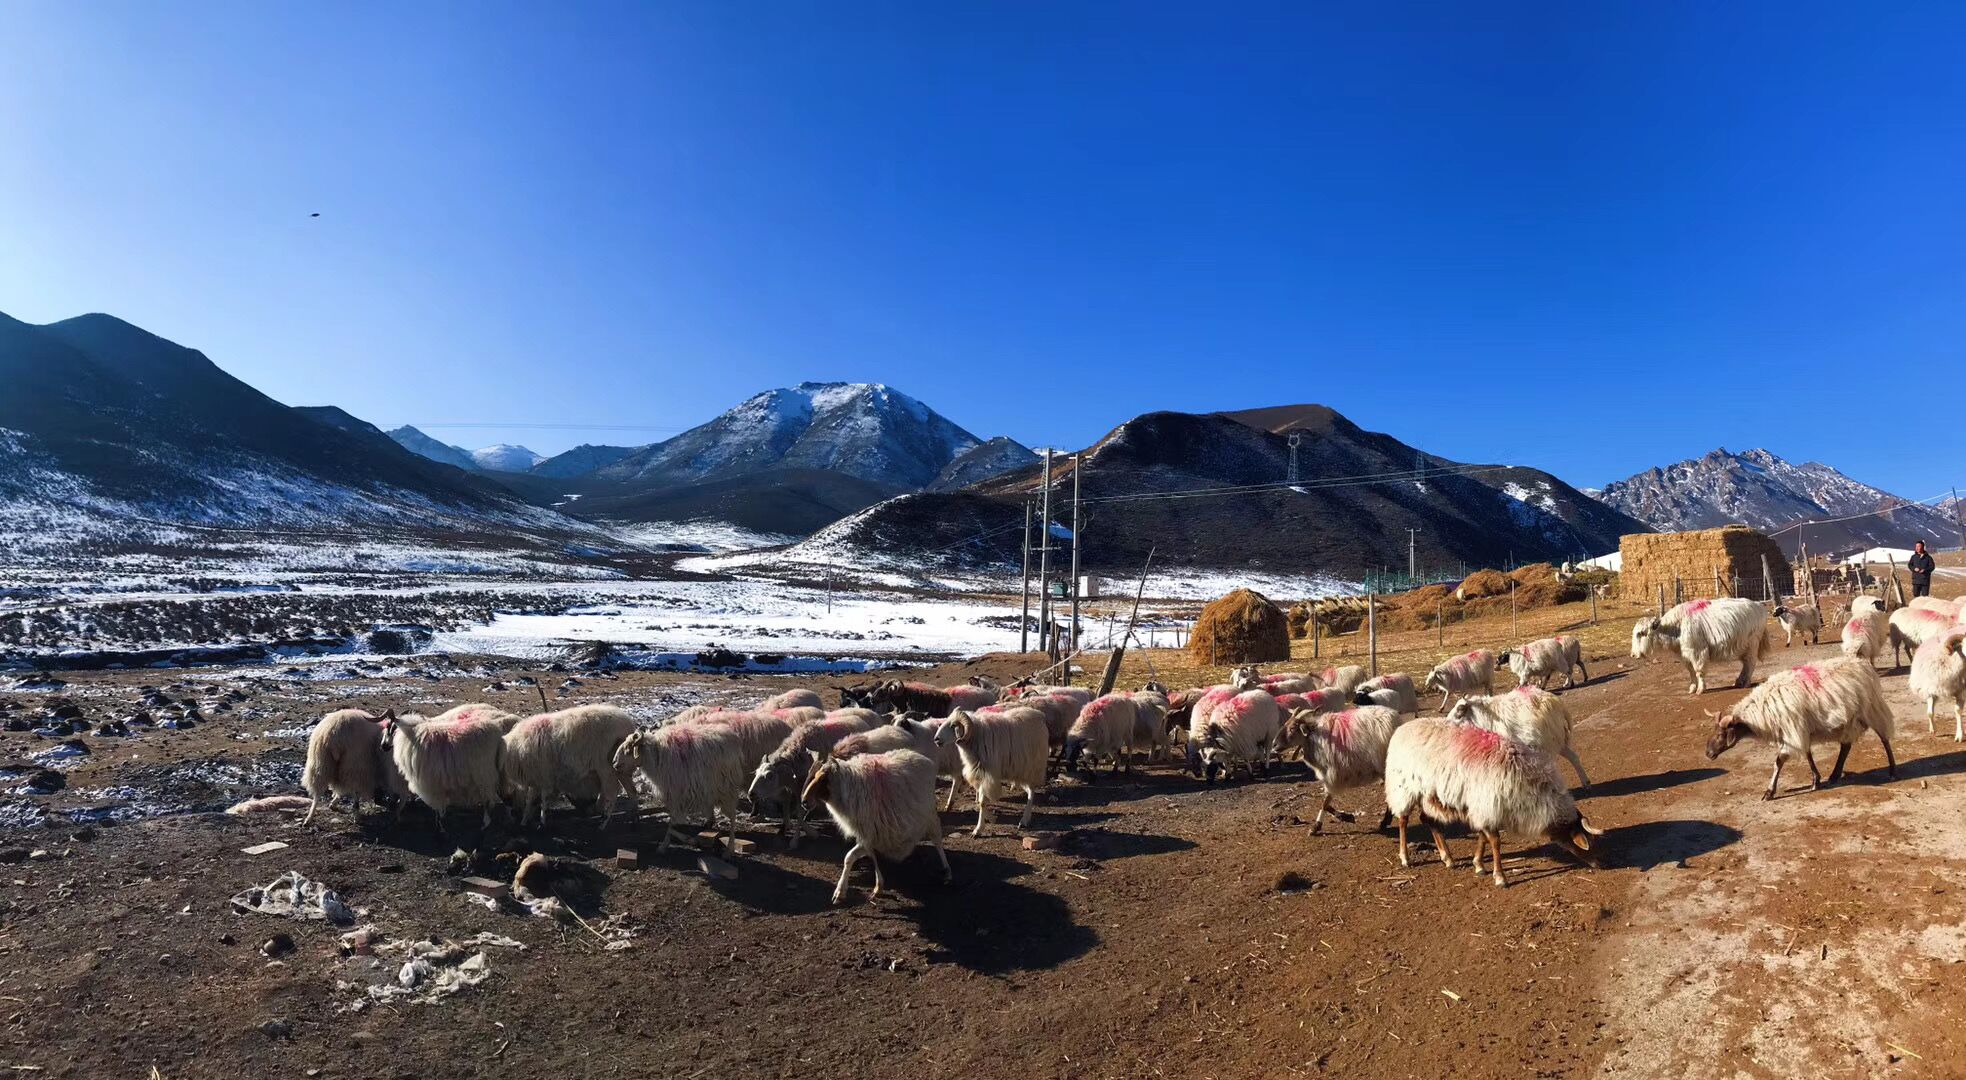
tibetan, mountainous landforms, mountain, herd, mountain range, highland, landscape, bovine, hill, herding, pasture, plateau, tourism, livestock, panorama